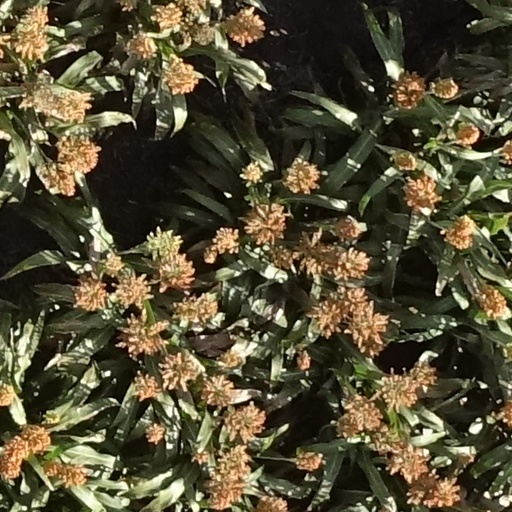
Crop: sorghum